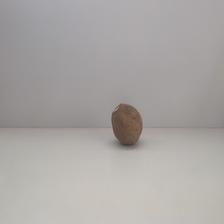
Size: Spoiled